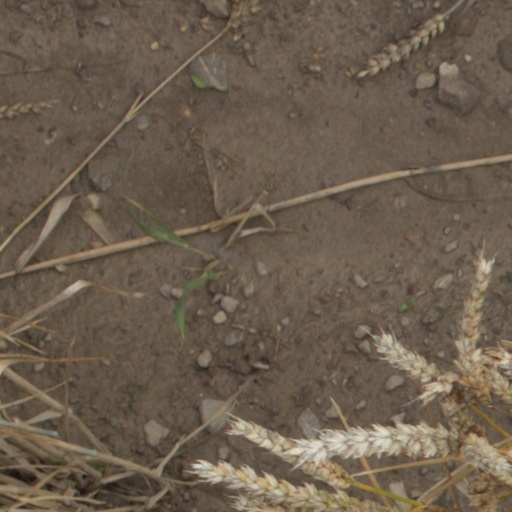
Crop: wheat